1986 João Câmara earthquake

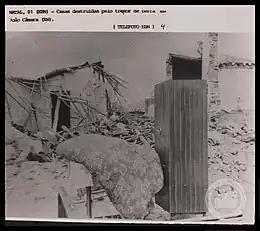

The 1986 João Câmara earthquake struck on 30 November 1986 at 02:19 Brasília Time with a moment magnitude of 5.1 near the town of João Câmara, in the state of Rio Grande do Norte, Brazil. The event was felt over a large area of northeastern Brazil, including the cities of Natal and Mossoró. It took place in a more seismically active part of Brazil, where deformation of land at the Brasiliano orogeny between the São Francisco and São Luís cratons formed a series of fault zones in between 1 billion to 538.8 million years ago. The 1986 João Câmara earthquake occurred on one of these fault zones while accompanied by a lengthy series of earthquakes which consisted more than 1,000 recorded events. This mainshock was preceded by a series of foreshocks that began in August and was followed by a series of aftershocks which continued until 1990. Widespread damage to buildings at João Câmara occurred and thousands of people were displaced. The earthquake is widely remembered as one of the most significant events in Brazil's history.